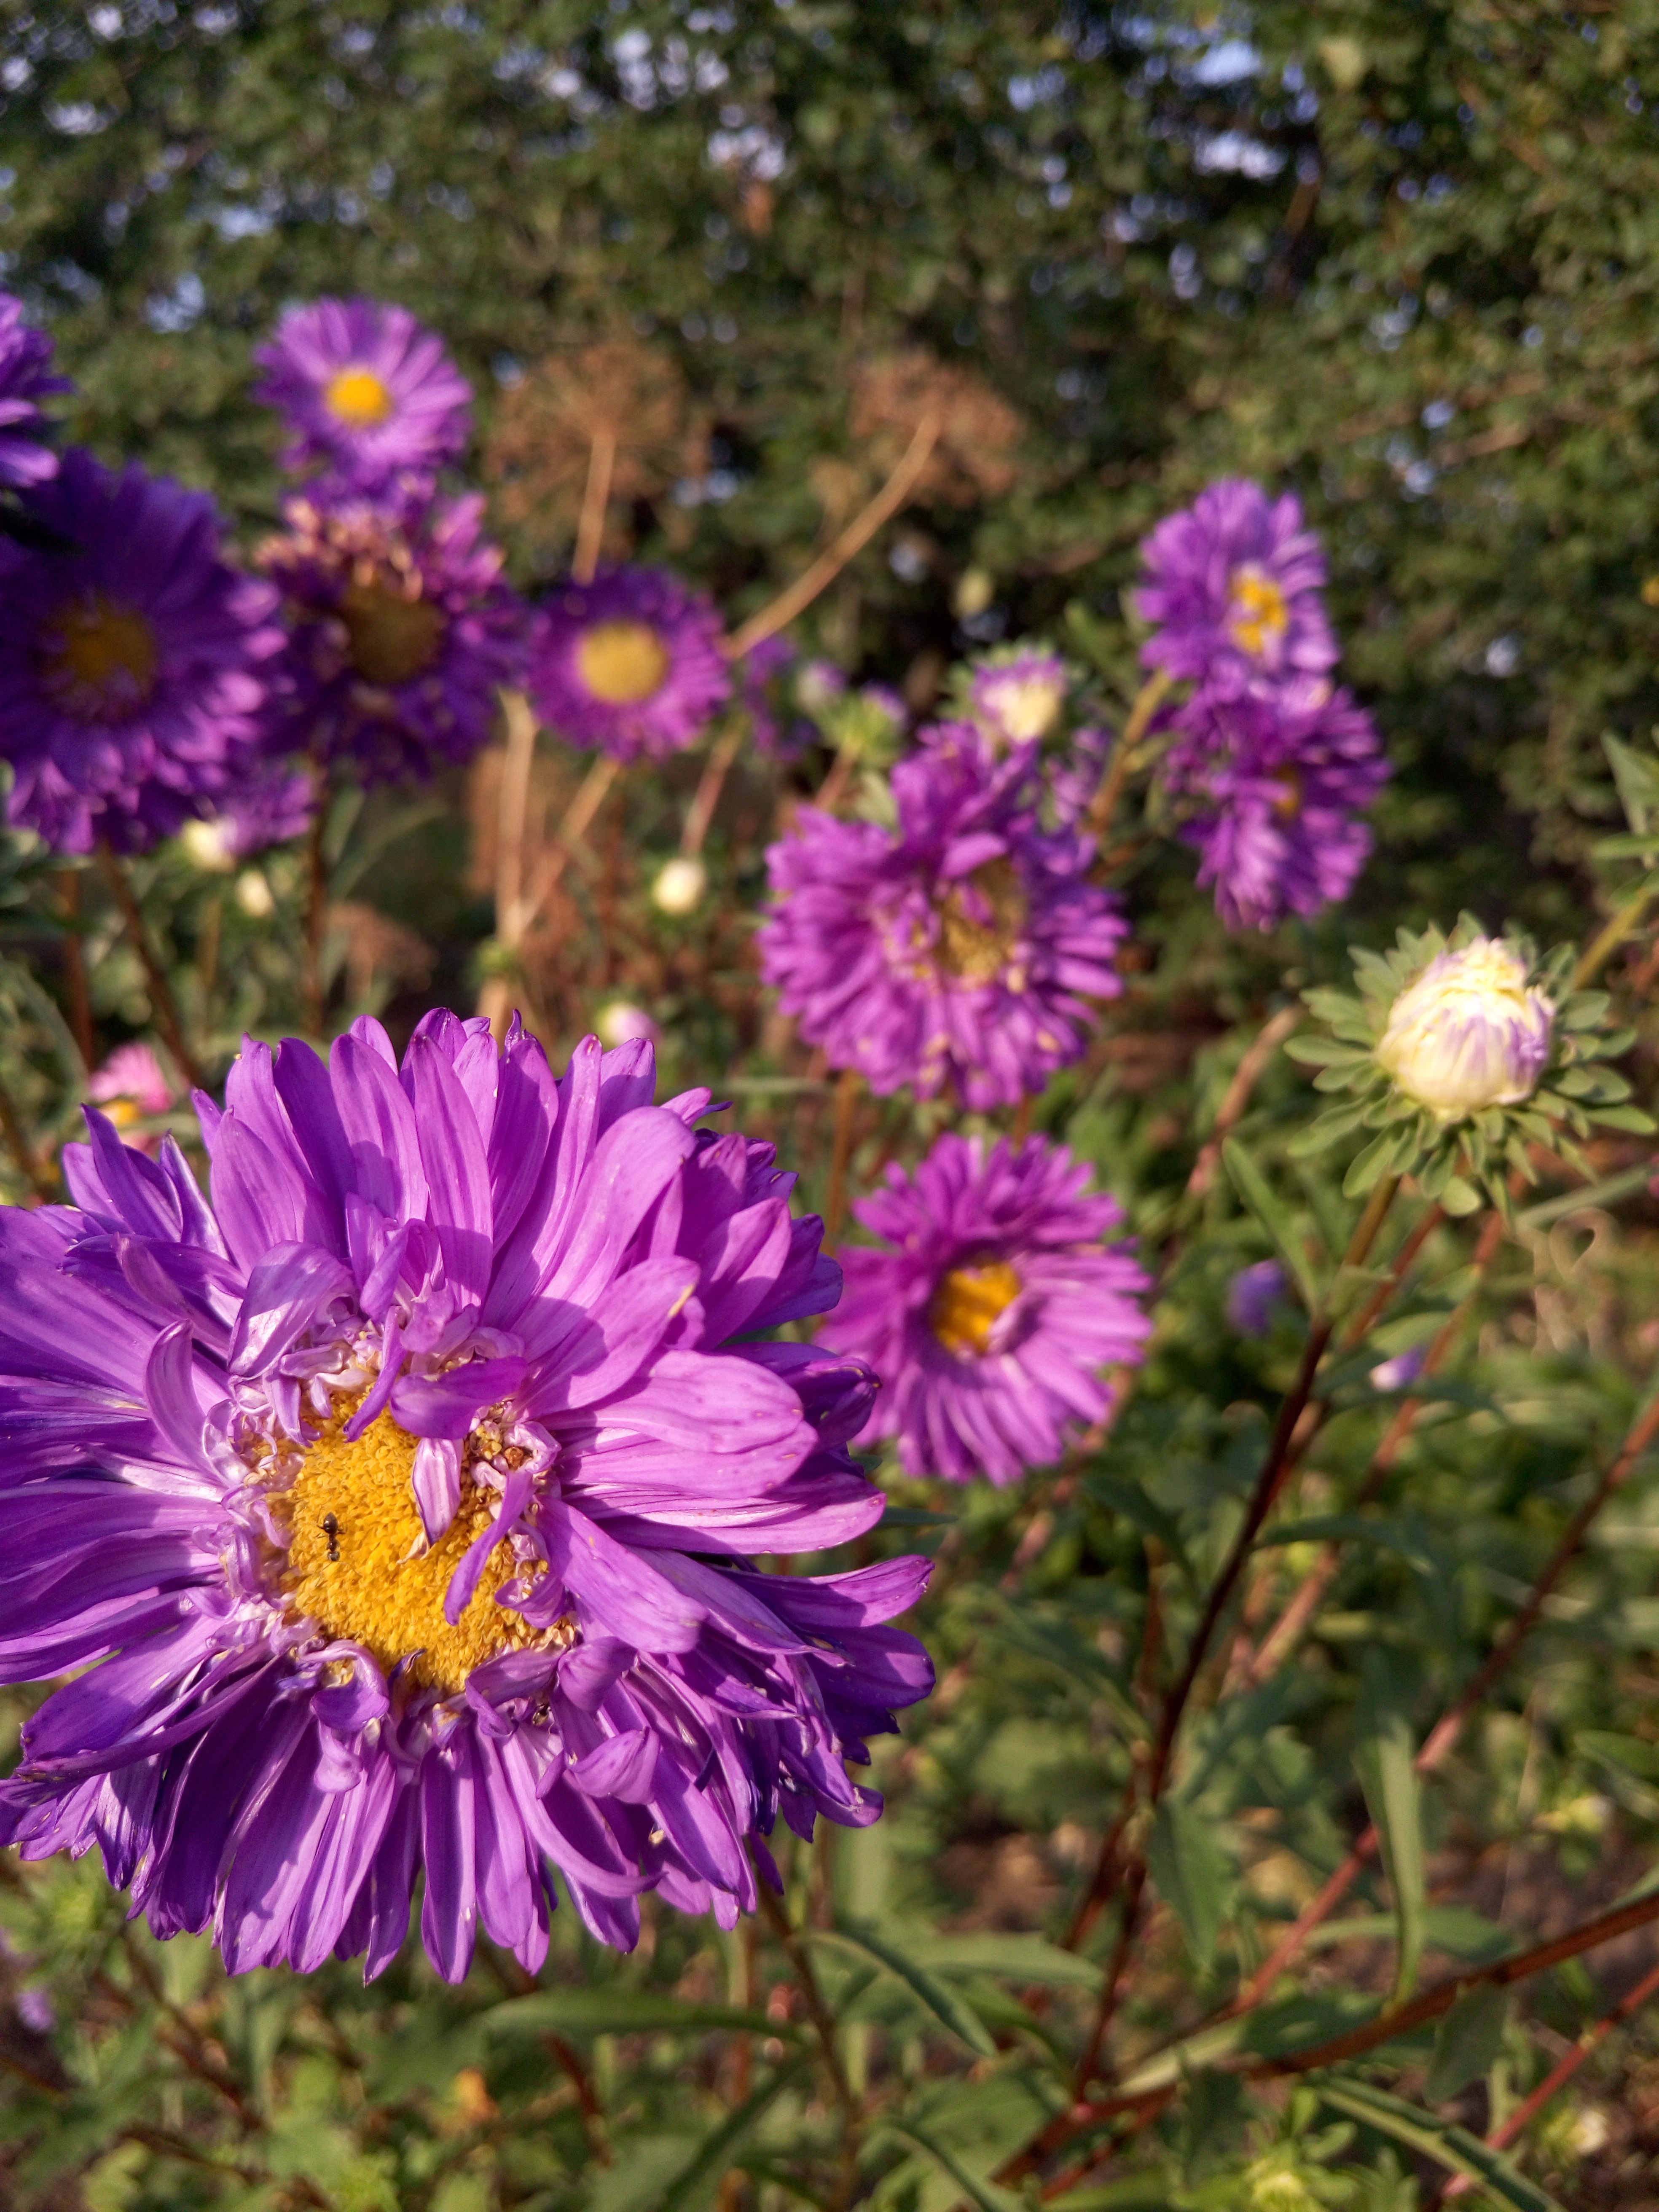
plant, meadow, flower, botany, flora, wildflower, aster, flowering plant, daisy family, annual plant, land plant, garden cosmos